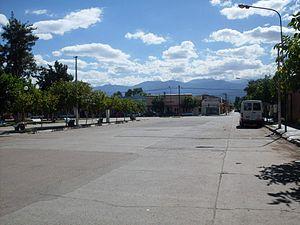
Tinogasta est une ville de l'ouest de la province argentine de Catamarca, chef-lieu du département de Tinogasta, construite sur la rive droite du